Abdulrahman Shuaibu Abubakar

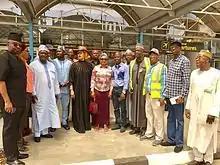
Hon. Abdulrahman Shuaibu Abubakar and other legislators on oversight duty

Although he had initially limited his political involvement to supporting candidates and did not wish to venture into mainstream politics, he was appointed as Commissioner in 2007 by the then governor of Adamawa State, Murtala Nyako, in recognition of achievements that he had recorded in the private sector. He therefore served as Commissioner for Lands and Survey – and was on the Adamawa State Executive Council – from 2007 to 2014, when Governor Nyako was impeached.